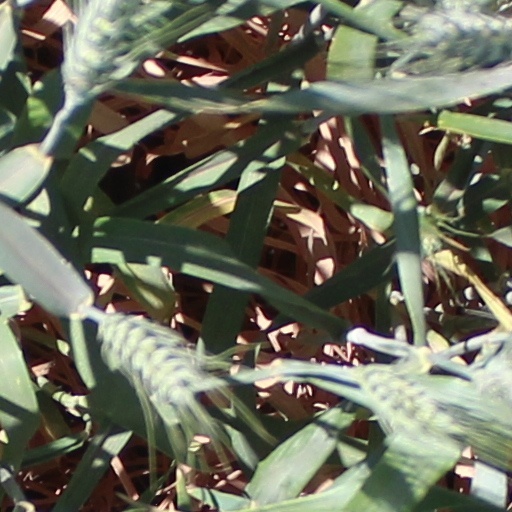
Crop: wheat